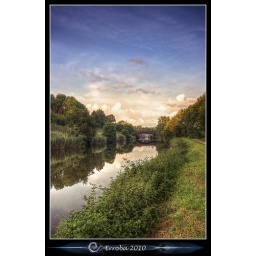
Little bridge by the water